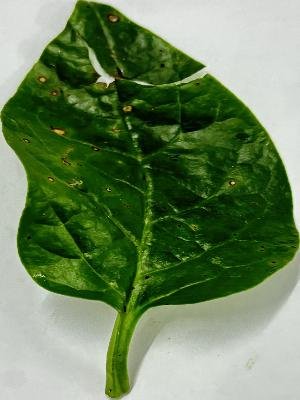
Label: Bacterial-Spot